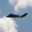
Label: airplane